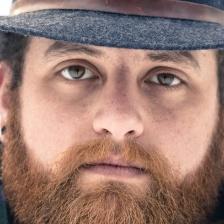
Label: faces